309th Aerospace Maintenance and Regeneration Group

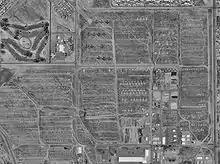
Aerial view of the AMARC facility, 16 May 1992.

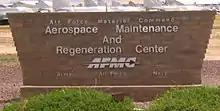
Welcome sign at AMARC before its 2007 name change.

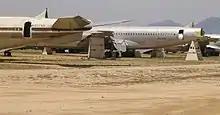
Boeing 707s being used for salvage parts for the C-135 airframe at AMARG.

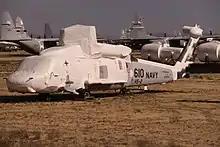
Sikorsky SH-60 Seahawk helicopters at AMARG

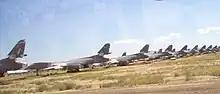
B-1 bombers in storage at AMARG

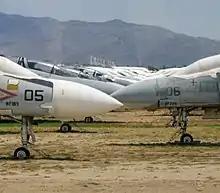
Navy and Marine Corps McDonnell Douglas F-4 Phantom II fighters in storage at AMARG.

The 309th Aerospace Maintenance and Regeneration Group (309th AMARG), often called The Boneyard, is a United States Air Force aircraft and missile storage and maintenance facility in Tucson, Arizona, located on Davis–Monthan Air Force Base. The 309th AMARG was previously Aerospace Maintenance and Regeneration Center, and the Military Aircraft Storage and Disposition Center.